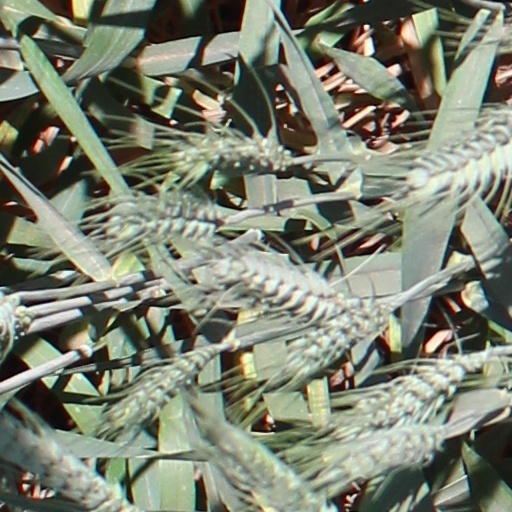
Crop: wheat